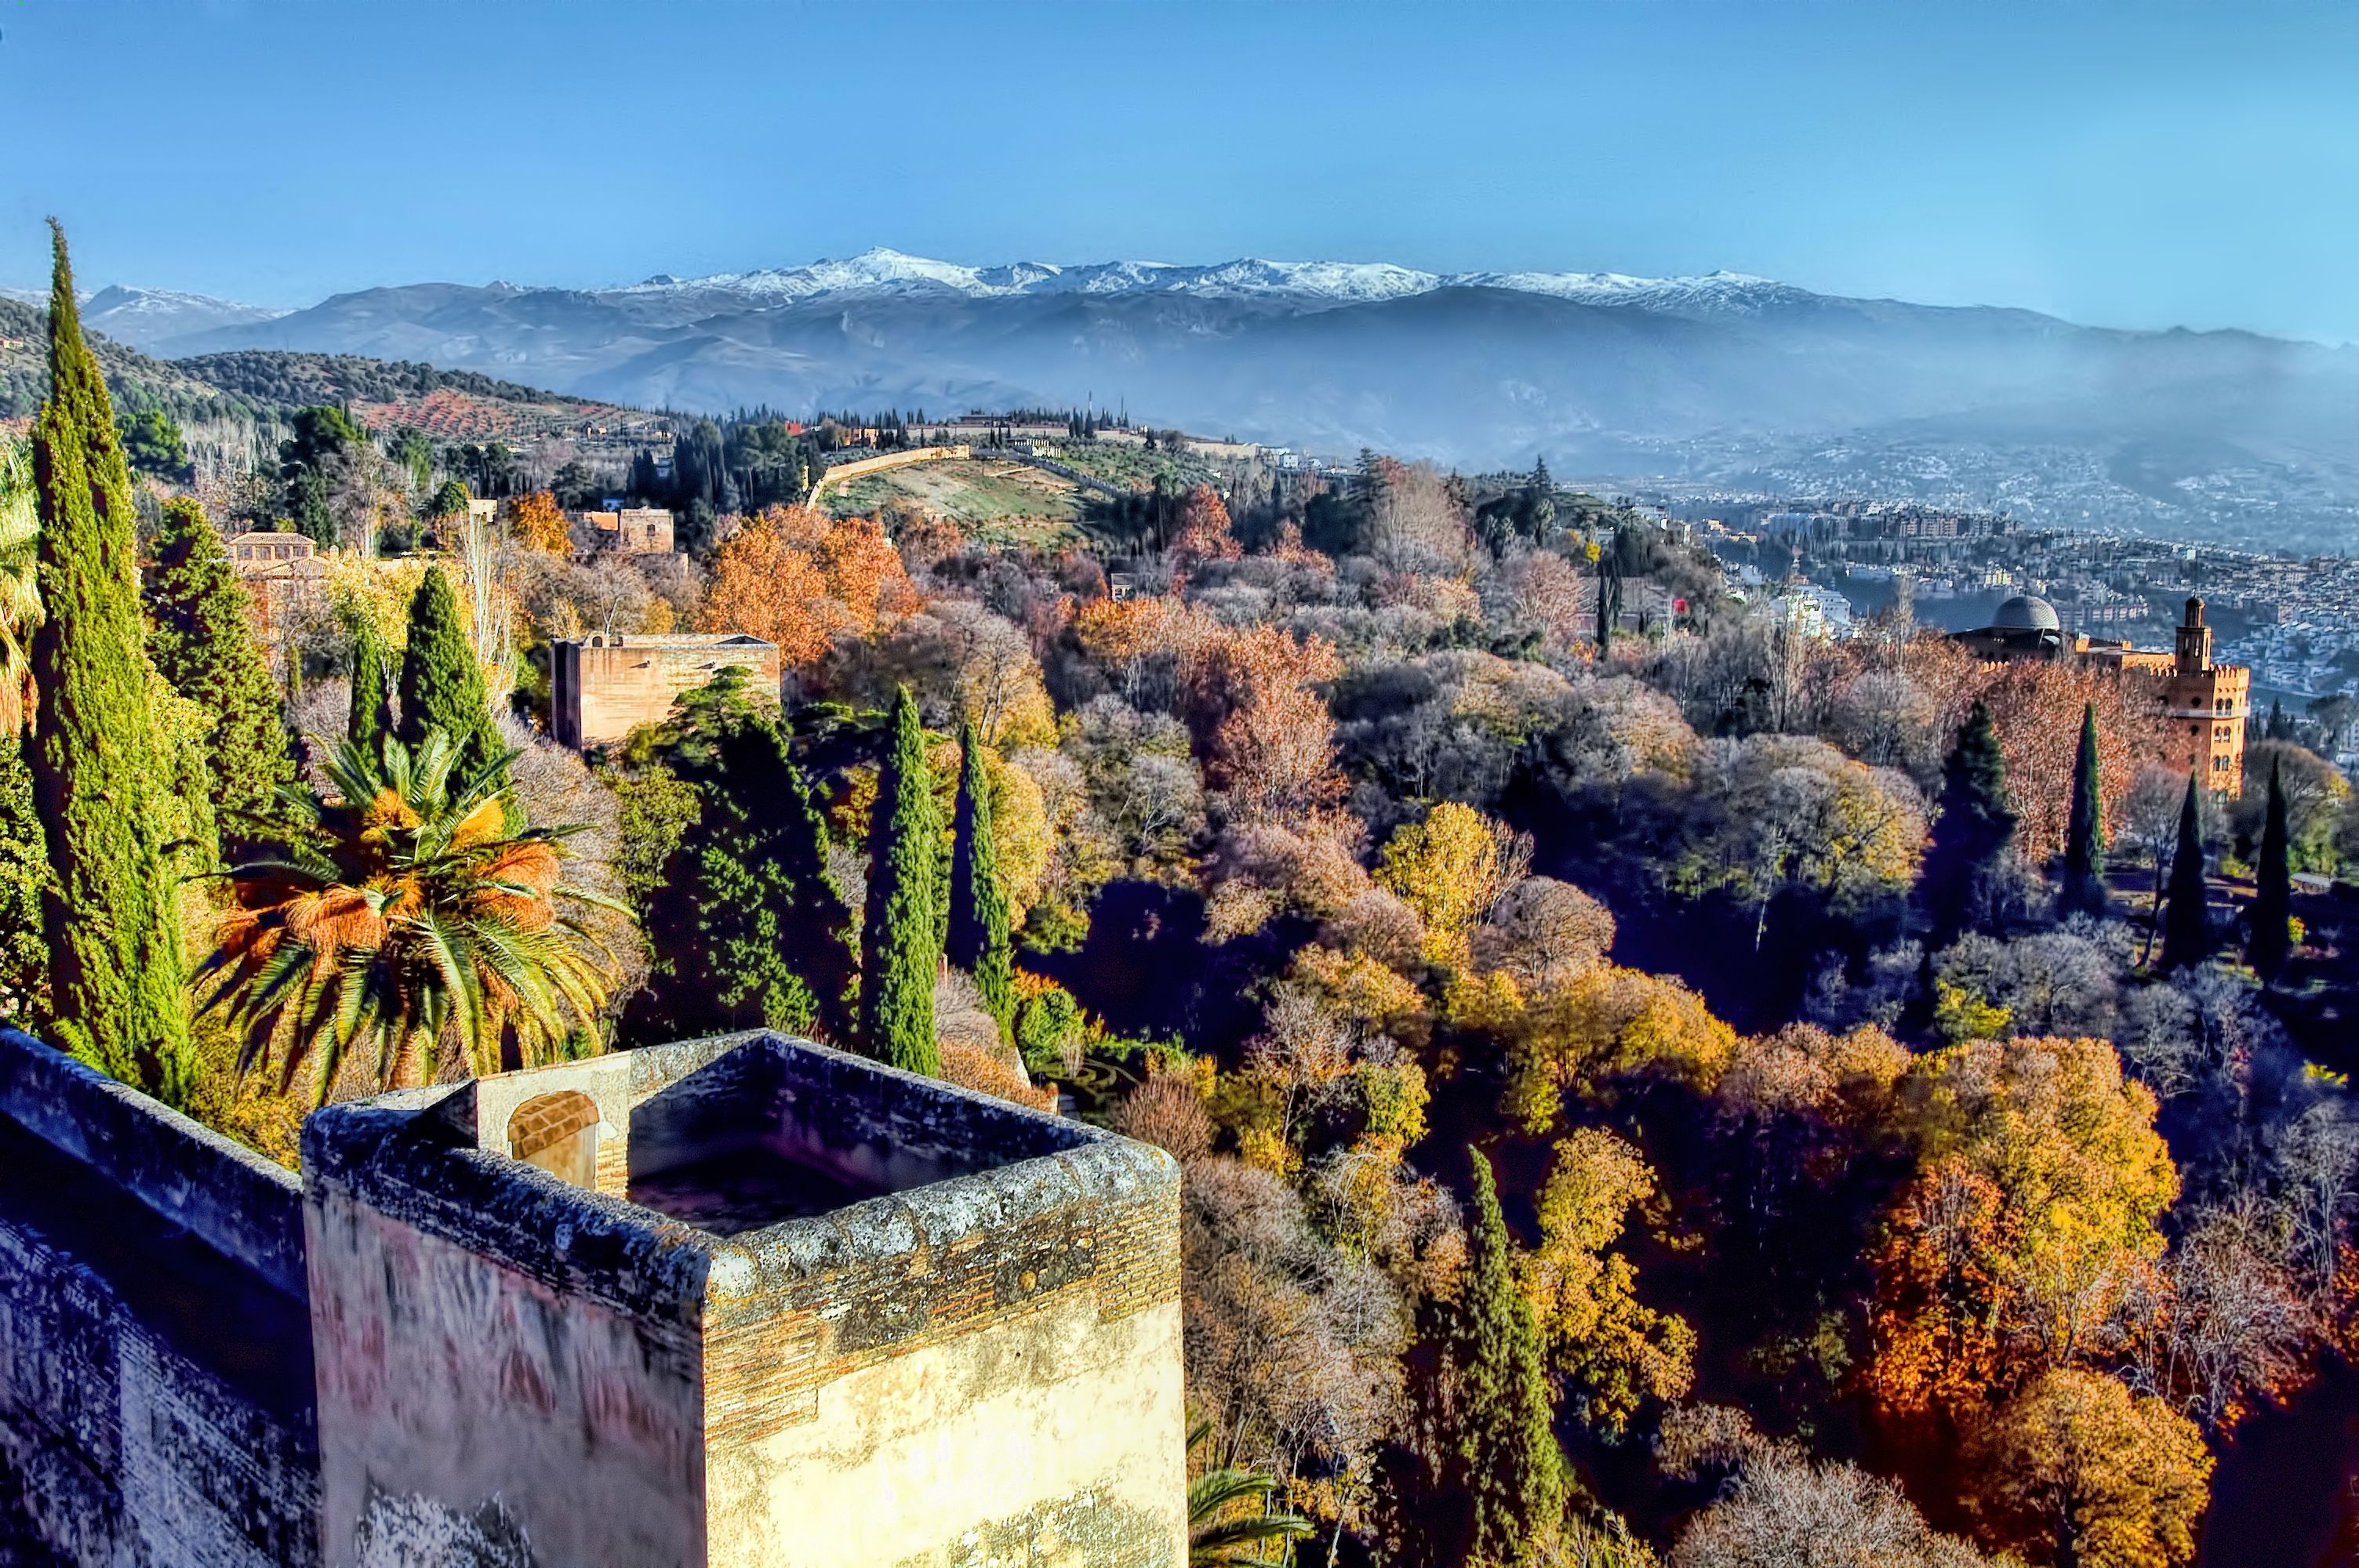
landscape, tree, mountain, plant, leaf, hill, flower, town, mountain range, cityscape, autumn, tourism, season, aerial photography, mountainous landforms